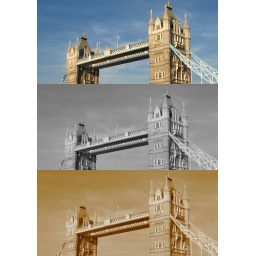
tower bridge in colors